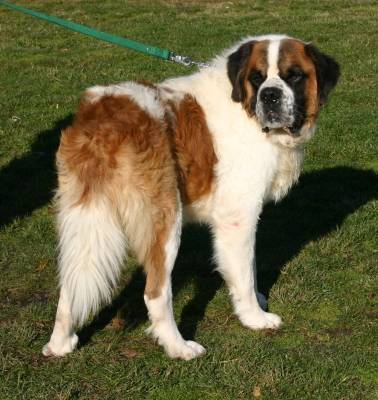
Label: dog